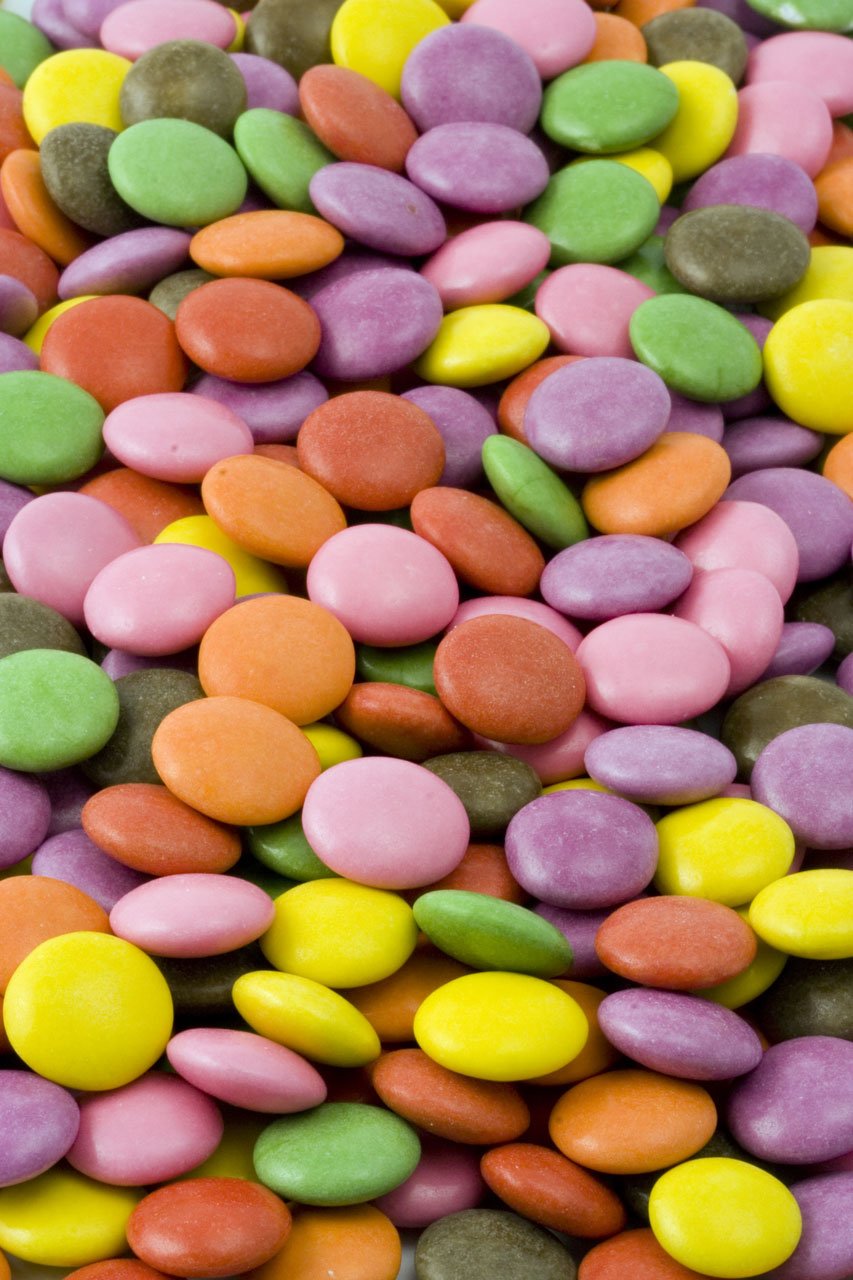
play, sweet, food, color, child, dessert, colour, children, background, bonbons, candy, sweetness, smarties, yummy, sprinkles, confectionery, lentils, snack food, jelly bean